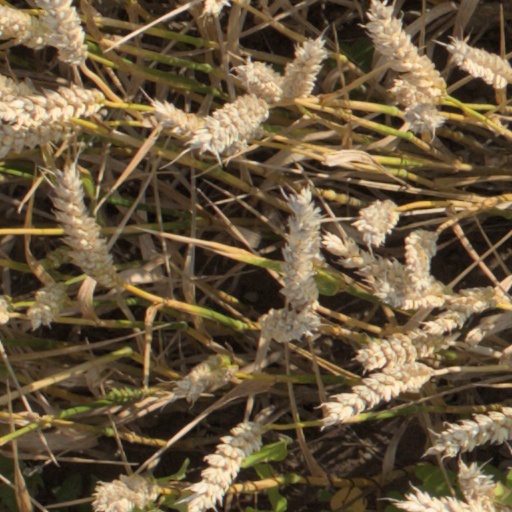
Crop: wheat